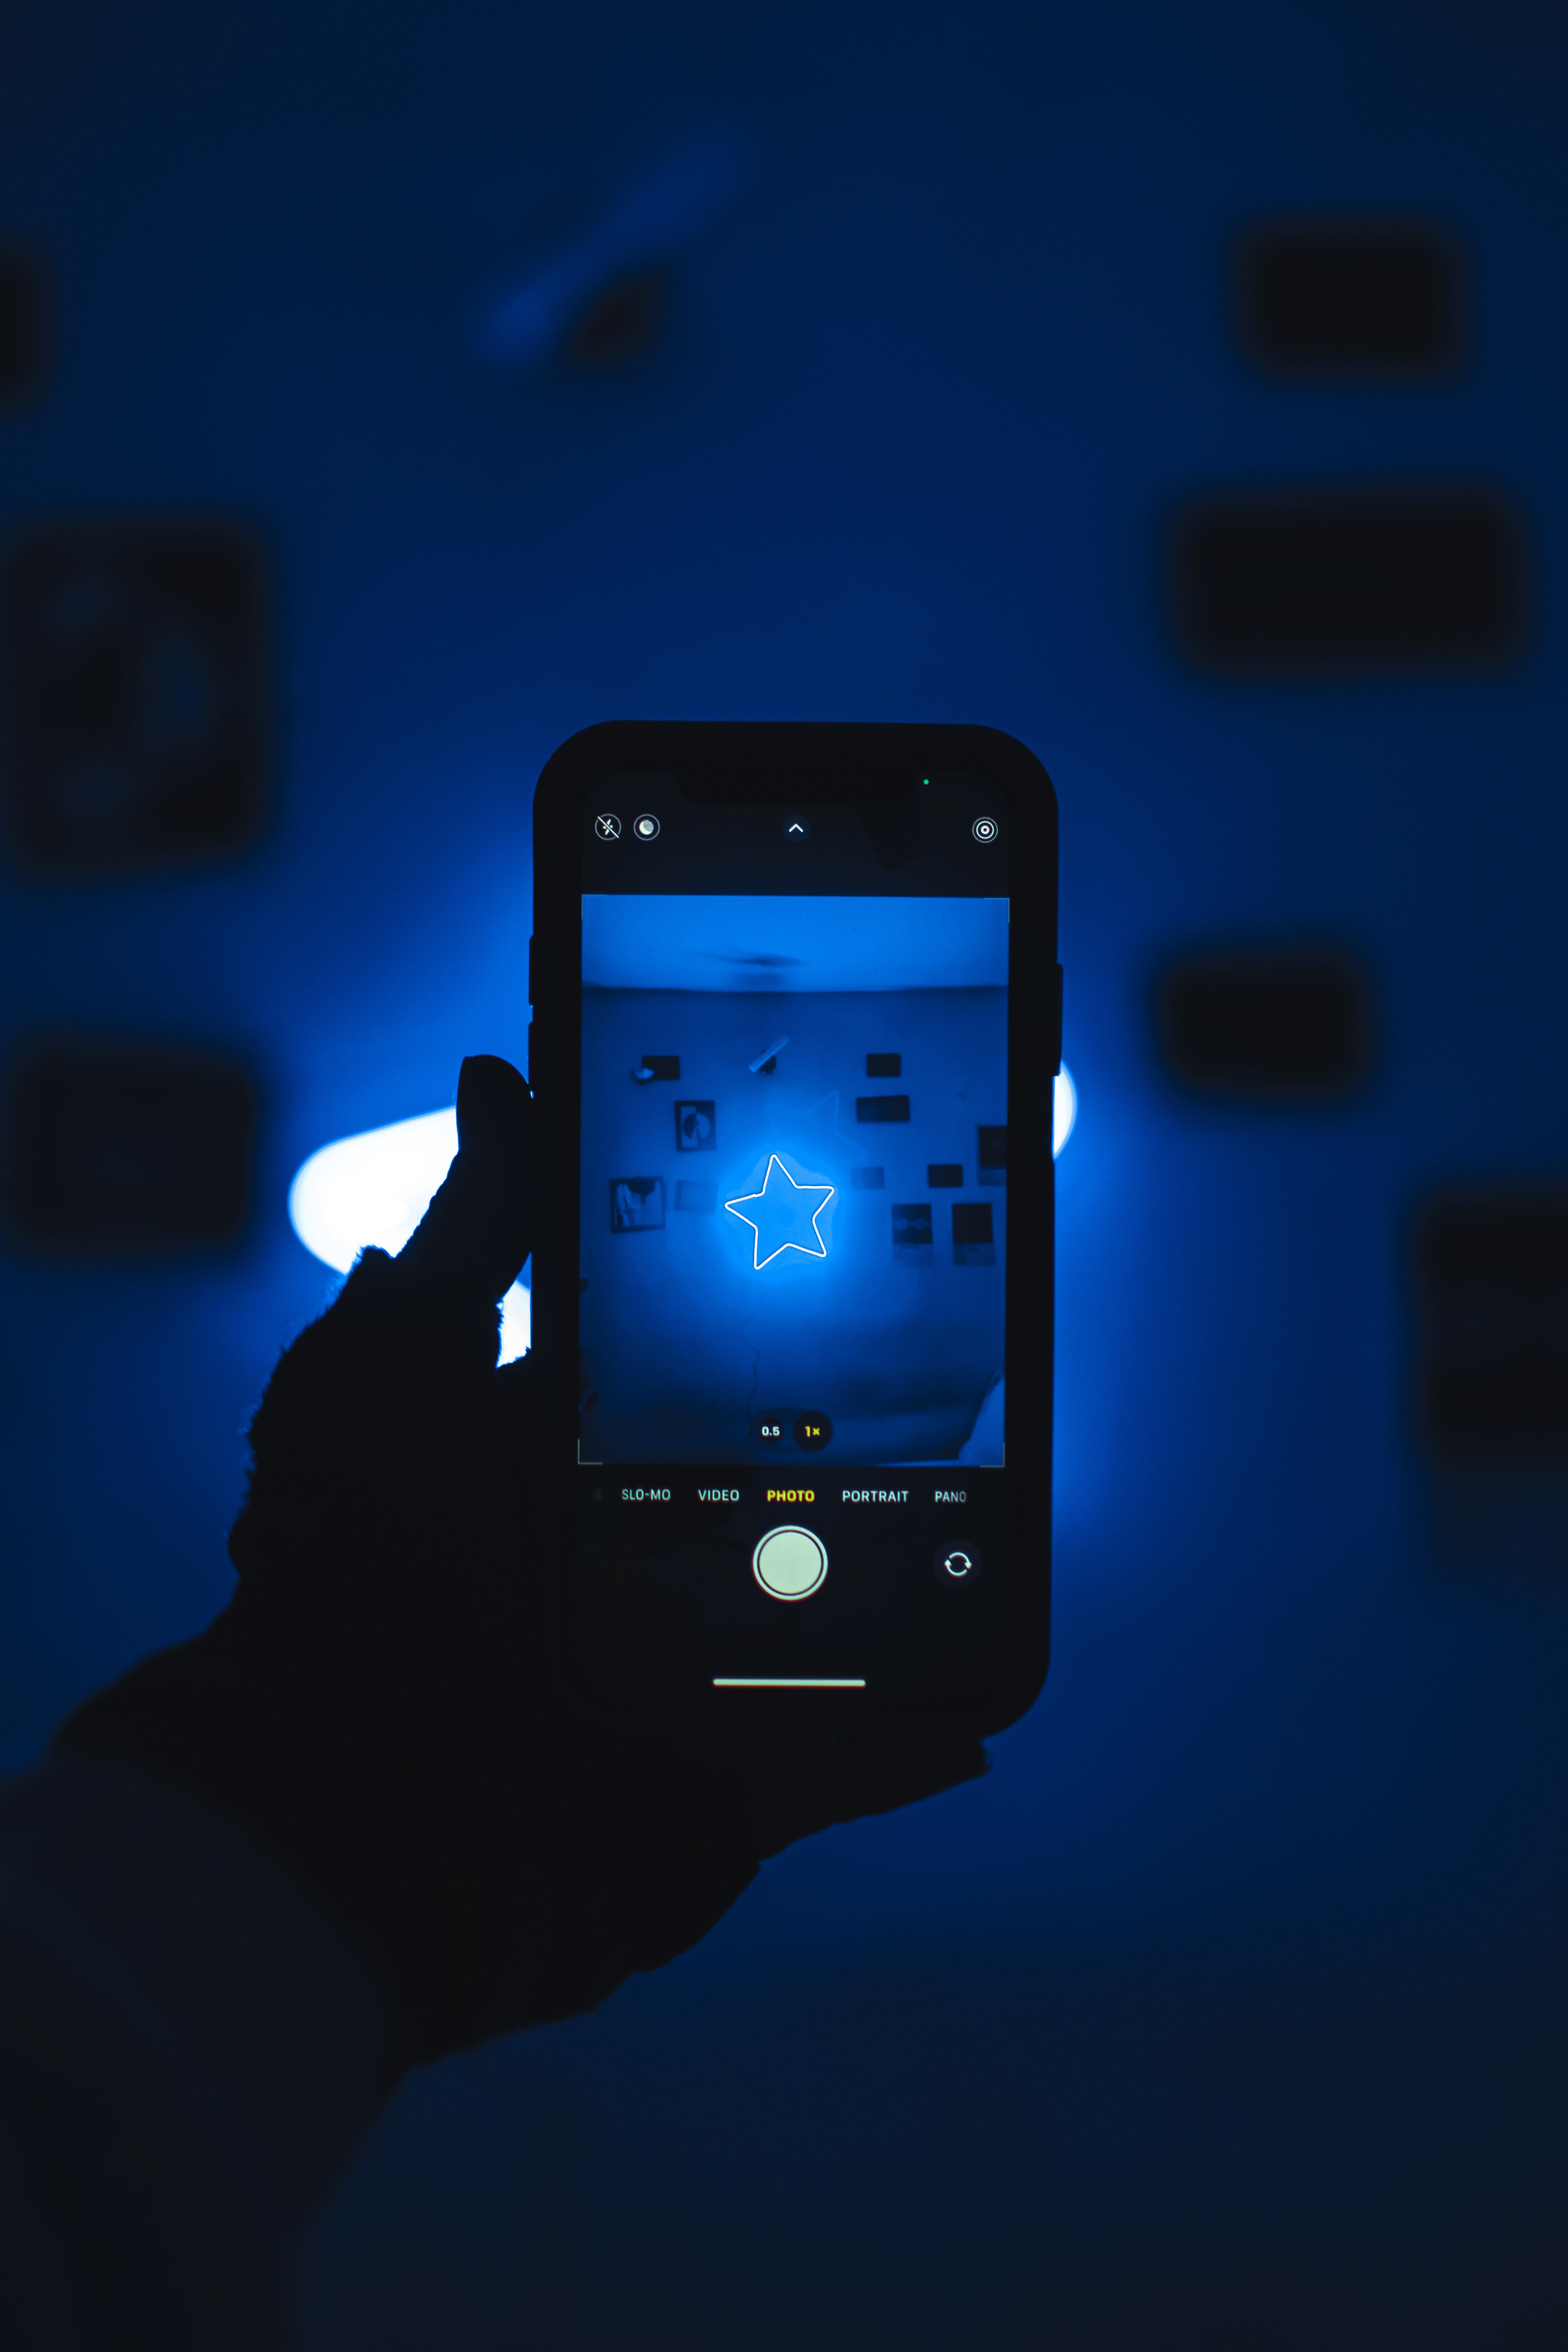
phone, mobile phone, portable communications device, telephony, communication device, mobile device, gesture, gadget, audio equipment, finger, sky, font, operating system, cellular network, smartphone, electric blue, electronic device, display device, multimedia, automotive lighting, wrist, thumb, darkness, magenta, flash photography, backlighting, logo, feature phone, software, brand, mobile phone accessories, electricity, telephone